Ramudu Kadu Krishnudu

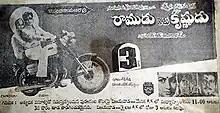
Theatrical release poster

Ramudu Kadu Krishnudu ( "Not Rama, Krishna") is a 1983 Telugu-language drama film, produced by N. R. Anuradha Devi under the Lakshmi Films Combines banner, and directed by Dasari Narayana Rao. The film stars Akkineni Nageswara Rao, Jayasudha, Radhika and music composed by Chakravarthy. The film was recorded as a "Super Hit" at the box office.